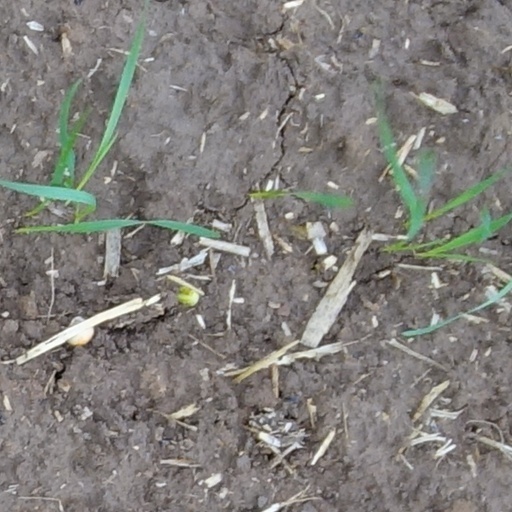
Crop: wheat